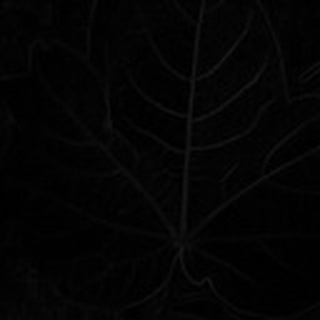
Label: healthy_cotton